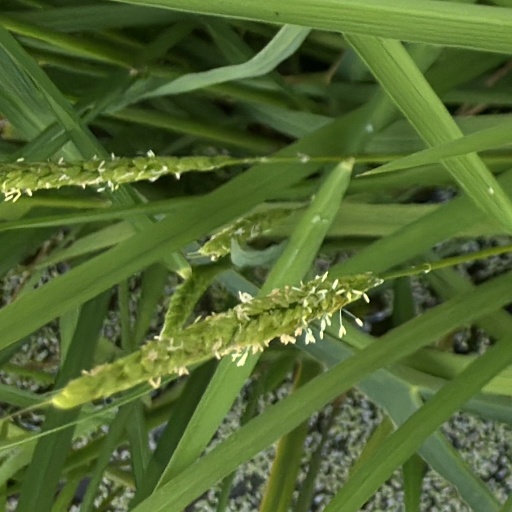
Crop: rice